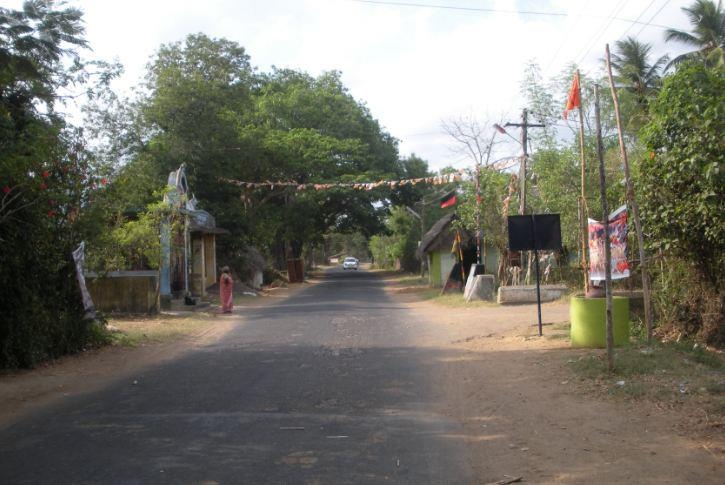
Village Entrance